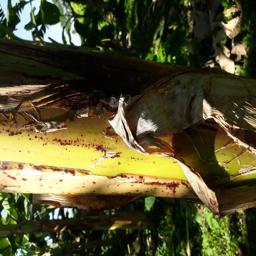
Label: PSEUDOSTEM WEEVIL